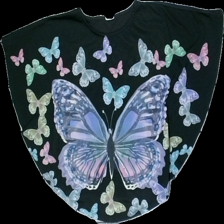
View: front
Type: Top
Category: Children
Brand: Lindex
Colors: Green, Black, Purple, Multicolor
Material: 100%polyester
Pattern: Animal print
Cut: Regular
Size: 134
Season: All
Price range: 50-100
Recommended usage: Reuse